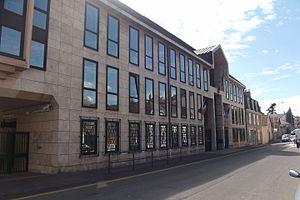
Le Conseil Général de la Haute-Saône à Vesoul (Haute-Saône, Franche-Comté)
Le conseil départemental de la Haute-Saône est l'assemblée délibérante du département français de la Haute-Saône, collectivité territoriale décentralisée. Son siège se trouve à Vesoul. L'assemblée départementale est présidée depuis 2001 par le socialiste Yves Krattinger.